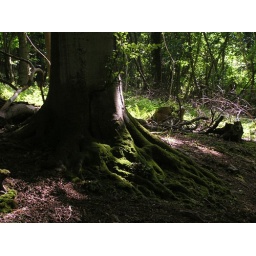
This is the base of the tree shown in the previous pic.